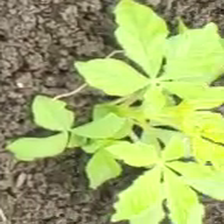
Weed species: Sicklepod_(Senna obtusifolia)